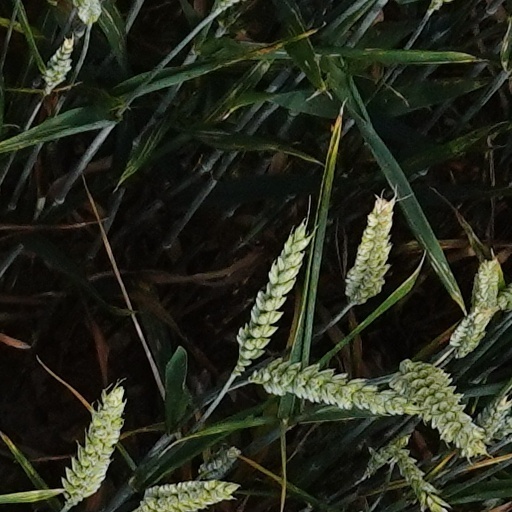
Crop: wheat